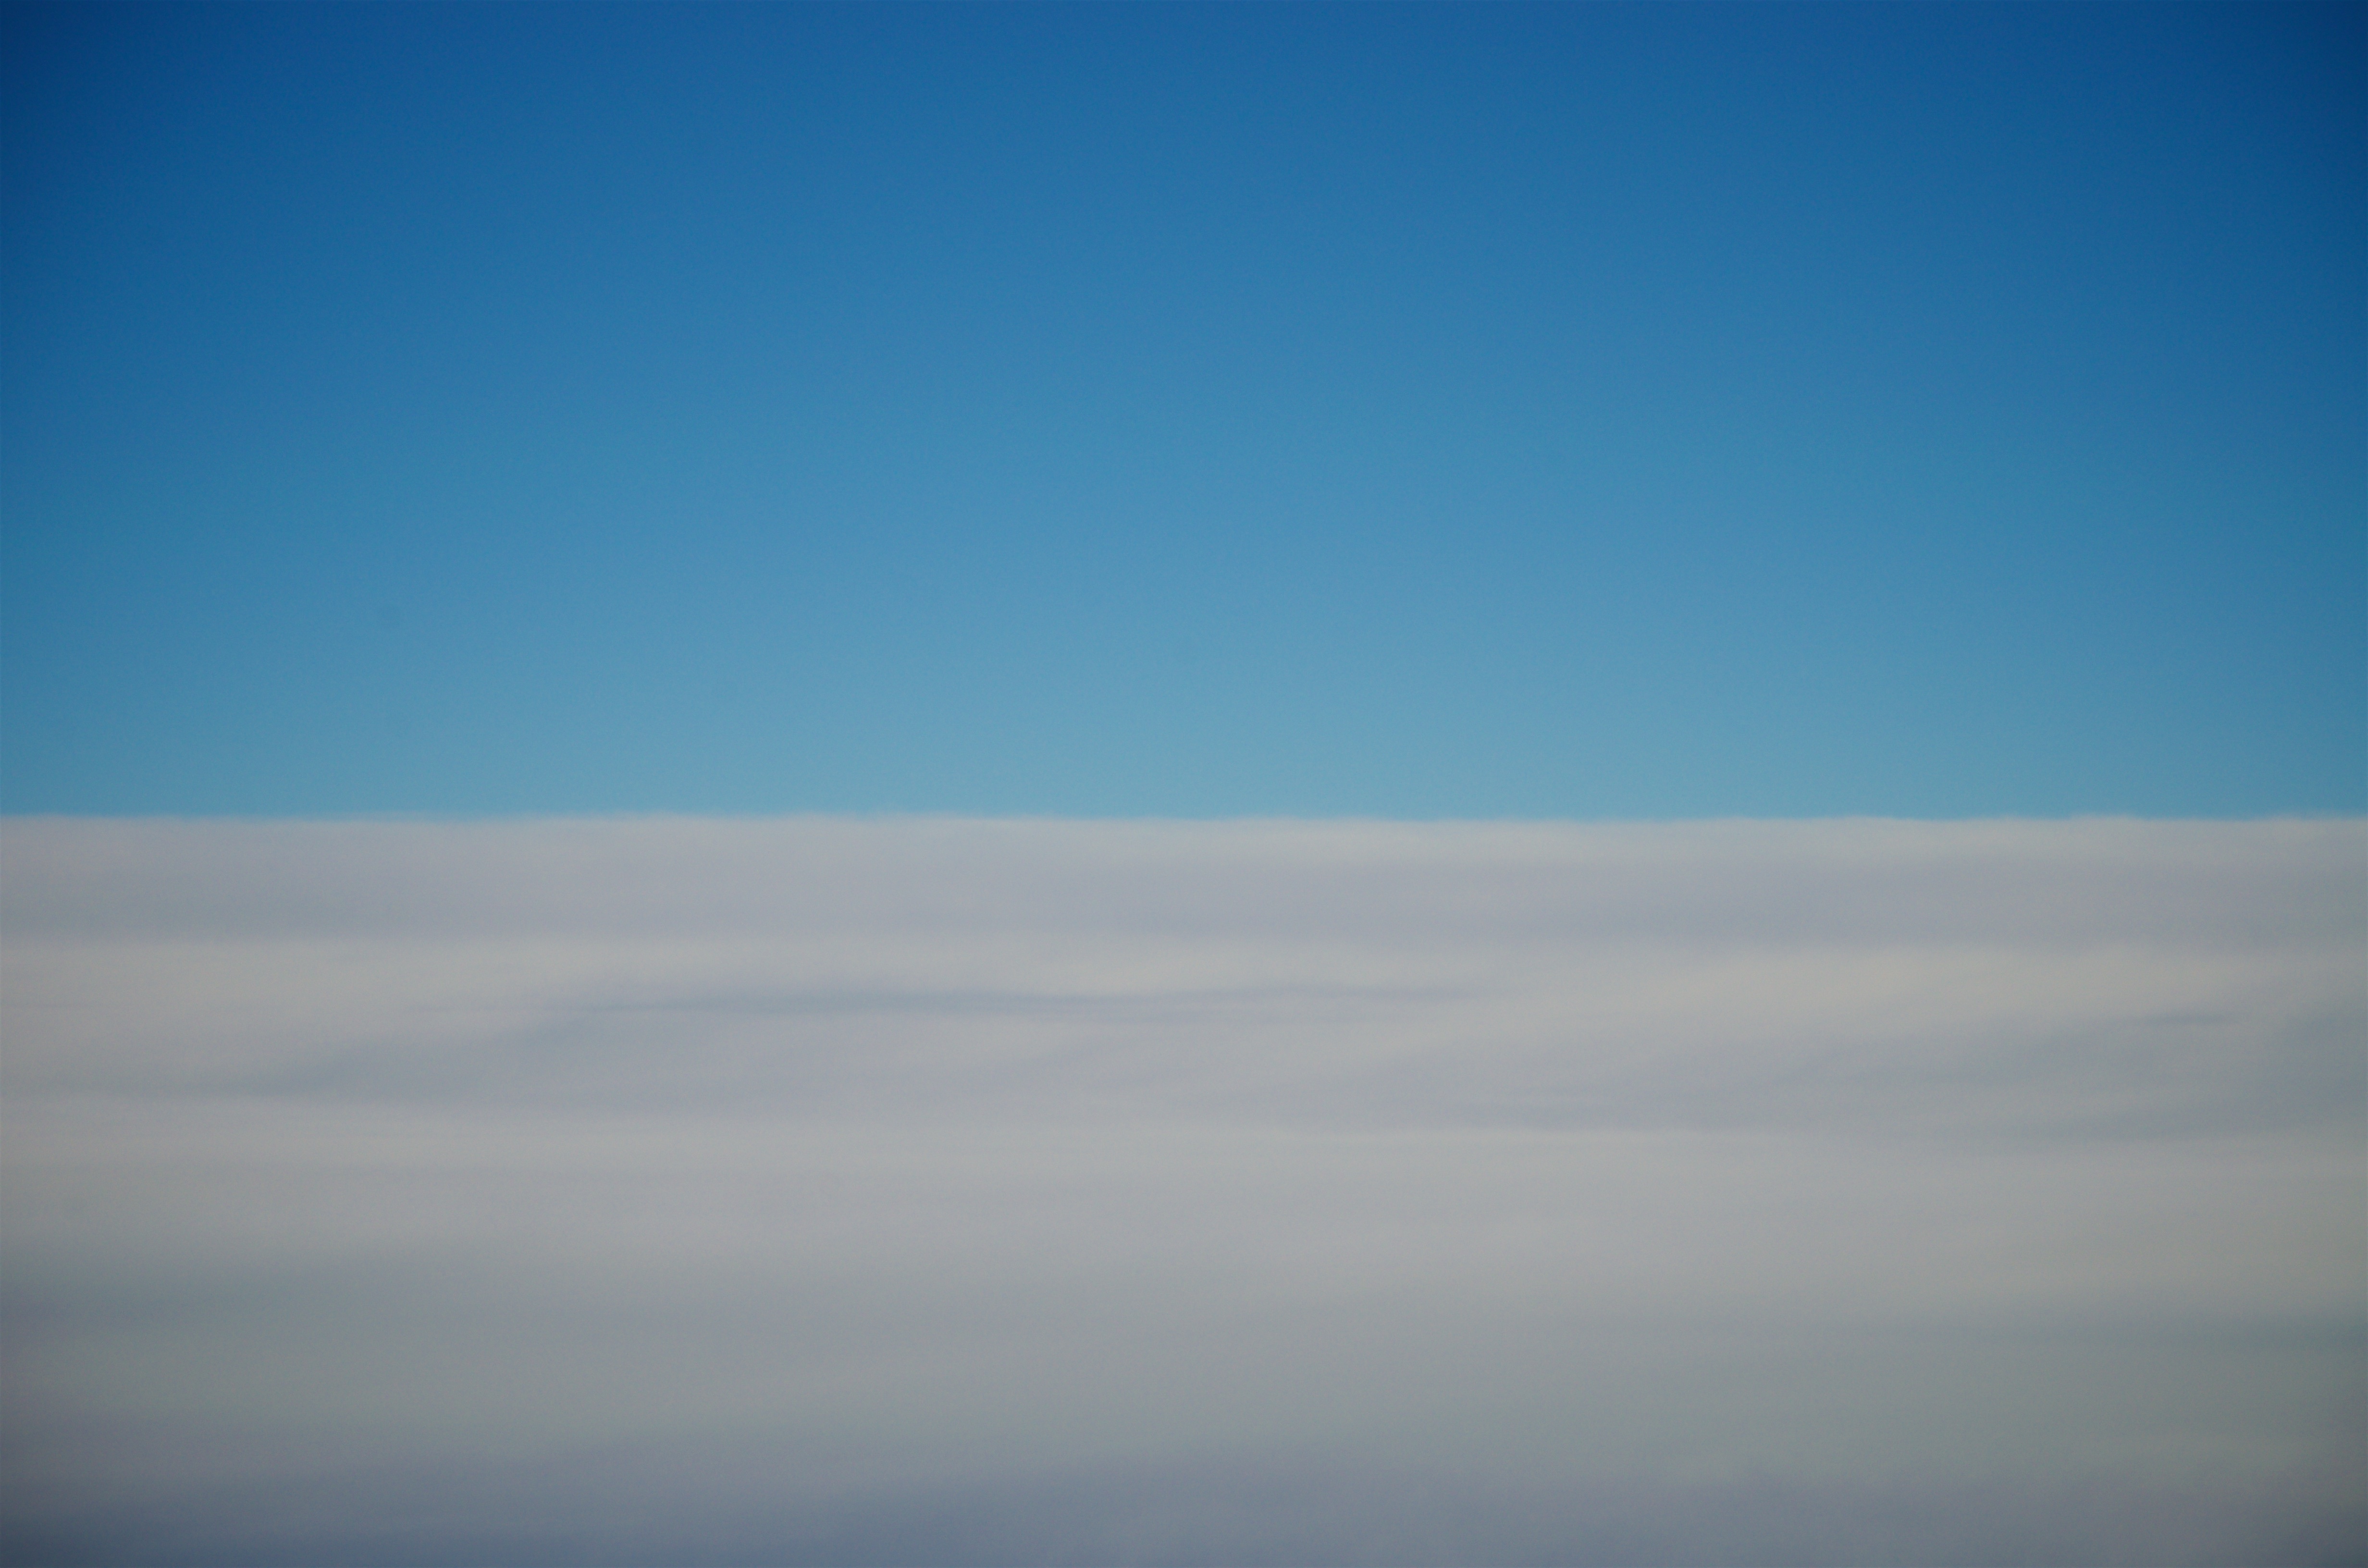
sea, horizon, cloud, sky, sunrise, sunlight, morning, dawn, atmosphere, dusk, daytime, haze, cumulus, blue, plain, meteorological phenomenon, atmospheric phenomenon, atmosphere of earth